Patrick (footballer, born 1992)

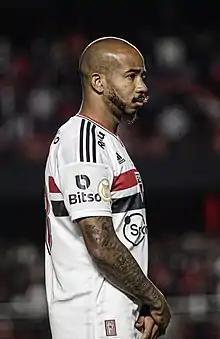
Patrick with São Paulo in 2022

Patrick Bezerra do Nascimento (born 29 July 1992), simply known as Patrick, is a Brazilian professional footballer who plays as a midfielder for Athletico Paranaense, on loan from Santos.